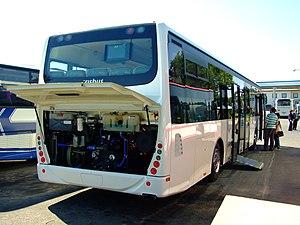
Le Crossway LE est un autocar à plancher bas fabriqué et commercialisé par les constructeurs Irisbus puis Iveco Bus depuis 2007. Dès 2014, Iveco Bus appose son logo sur la calandre. Il a pour but principal de rouler sur des lignes BHNS/CHNS urbaine, périurbaine et interurbaine courte.